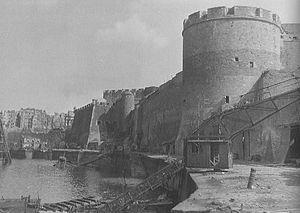
Destructions de Brest (photo US Navy 5 octobre 1944)
Le château de Brest est un château fort classé monument historique depuis le 21 mars 1923 situé dans le département du Finistère en France. Du Castellum romain du IIIᵉ siècle à la citadelle de Vauban jusqu'à aujourd'hui, il a traversé dix-sept siècles d’histoire et a conservé pendant tout ce temps sa vocation originelle de forteresse militaire. Il demeure aujourd'hui un site stratégique de première importance.